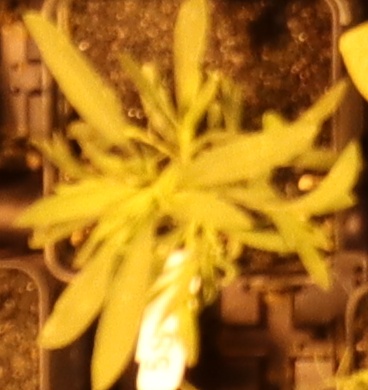
Label: Kochia